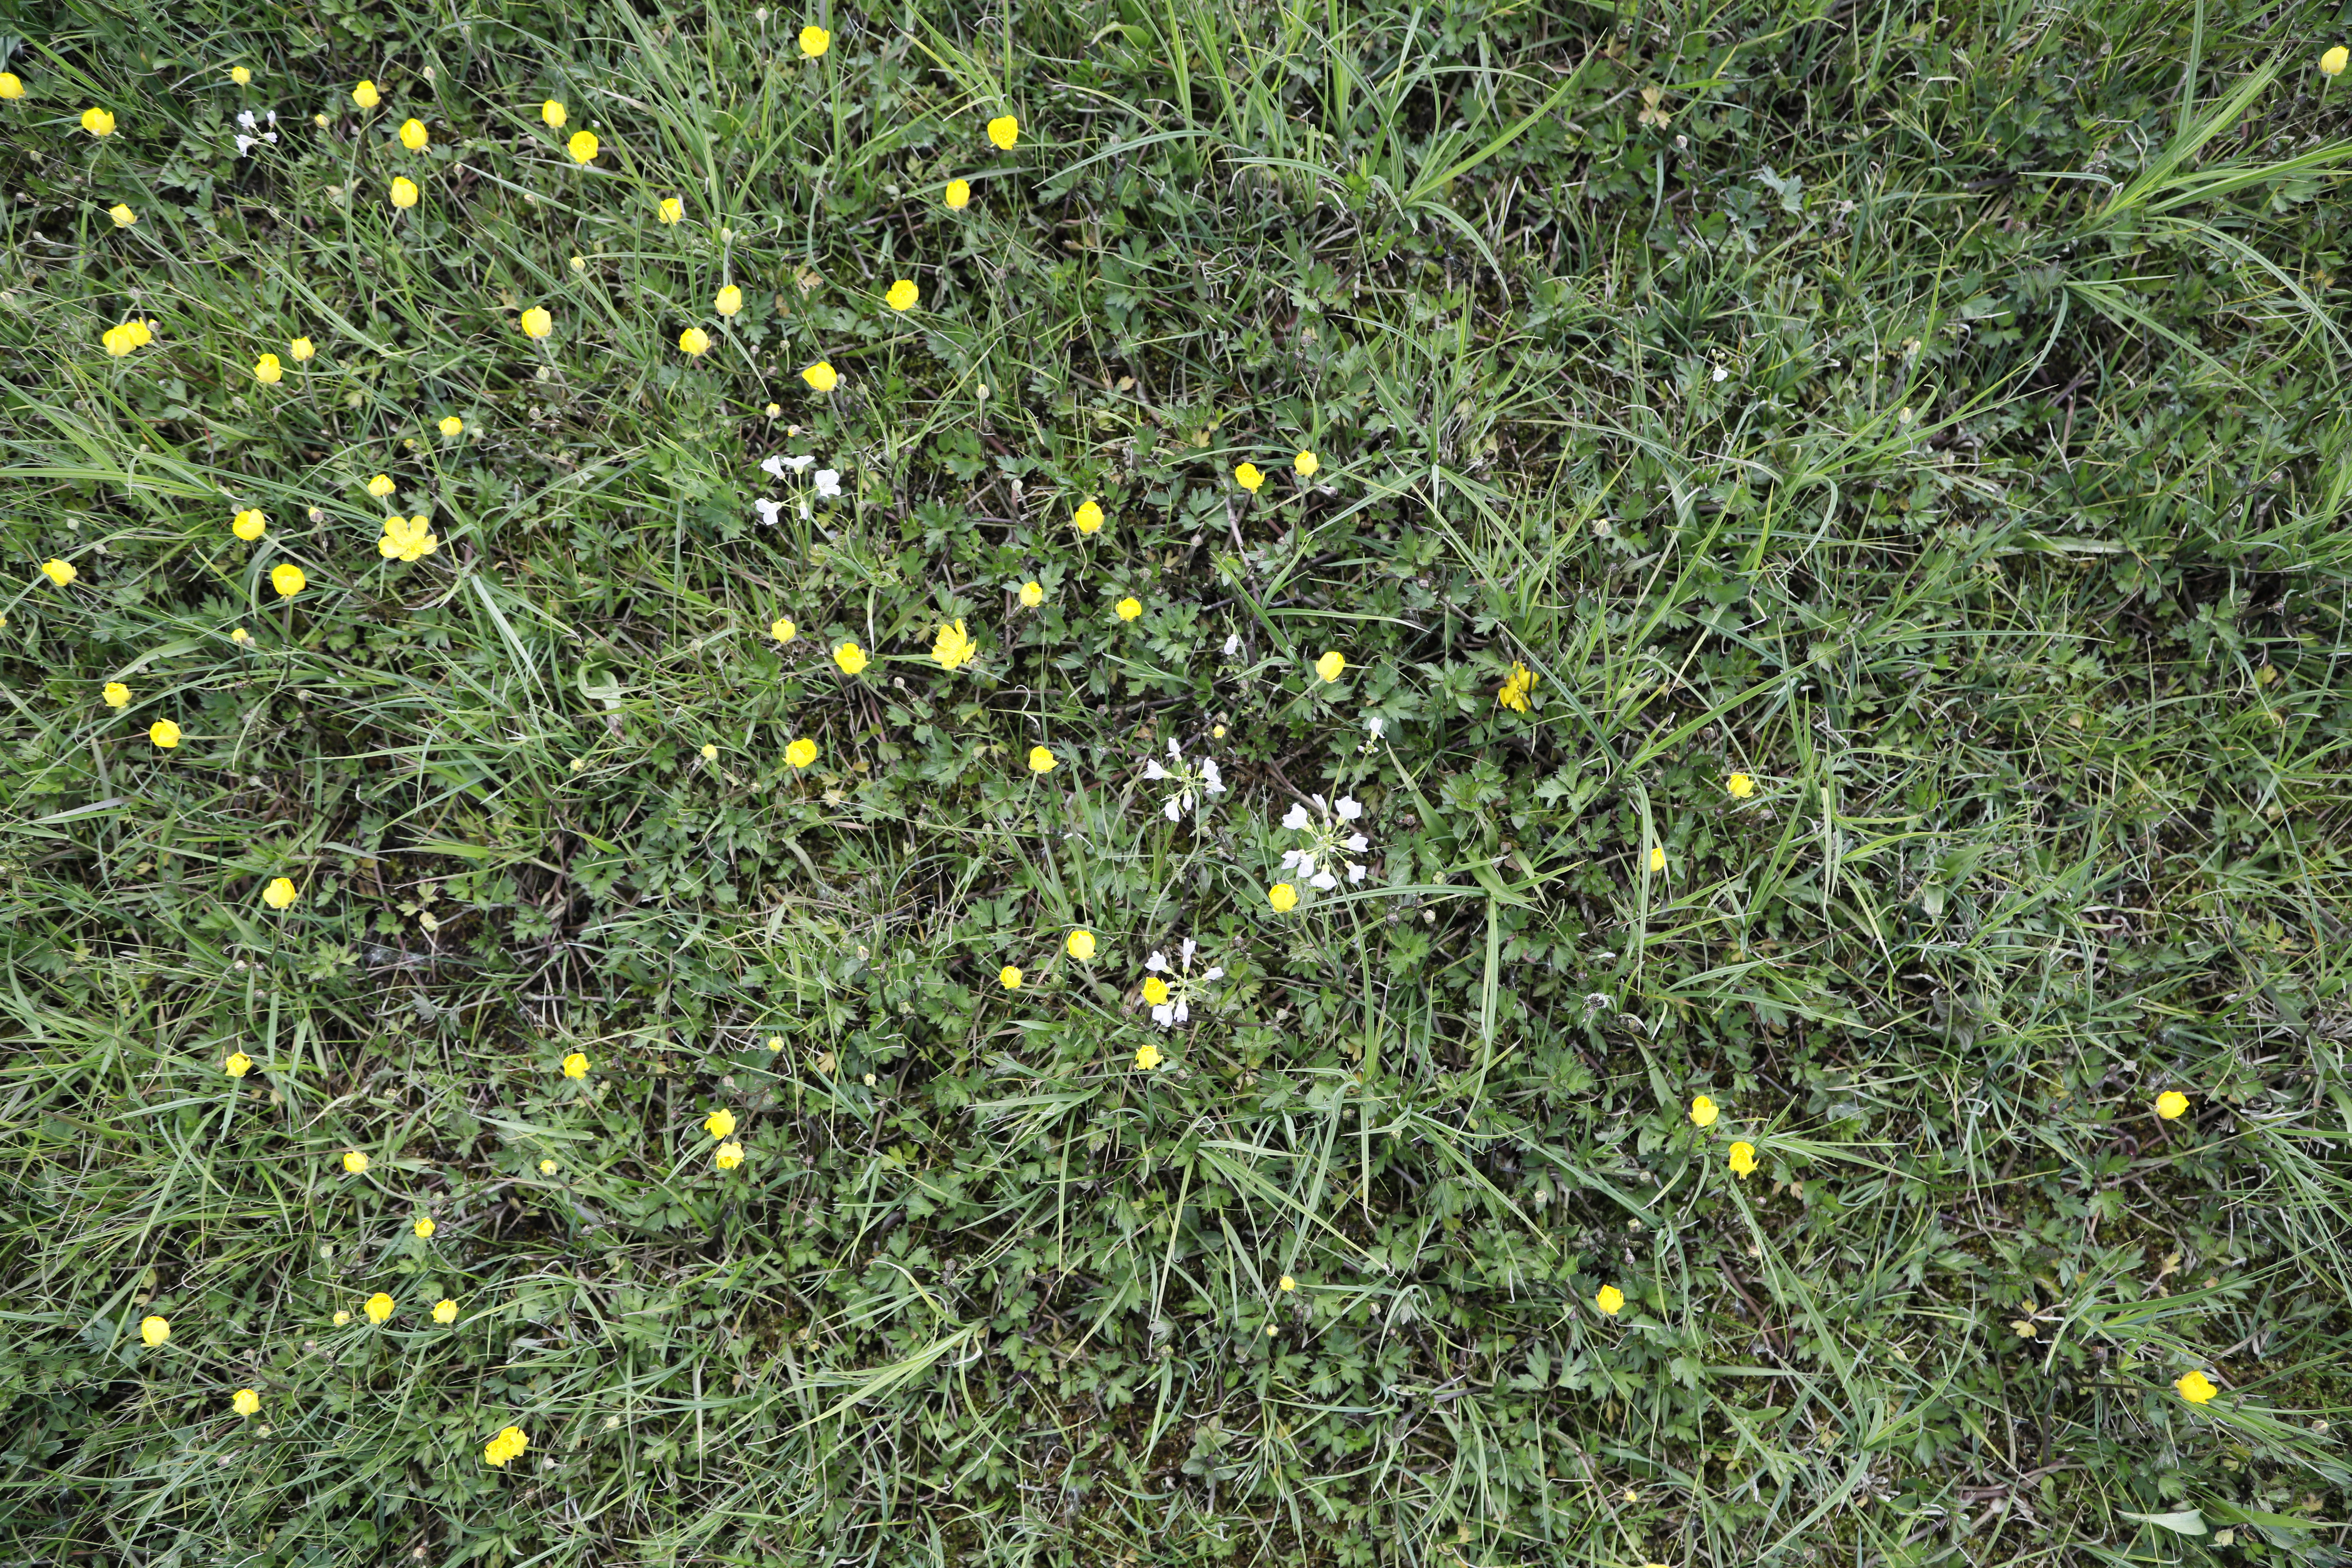
Plant species: Cardamine pratensis, Buttercup * (aggregate)